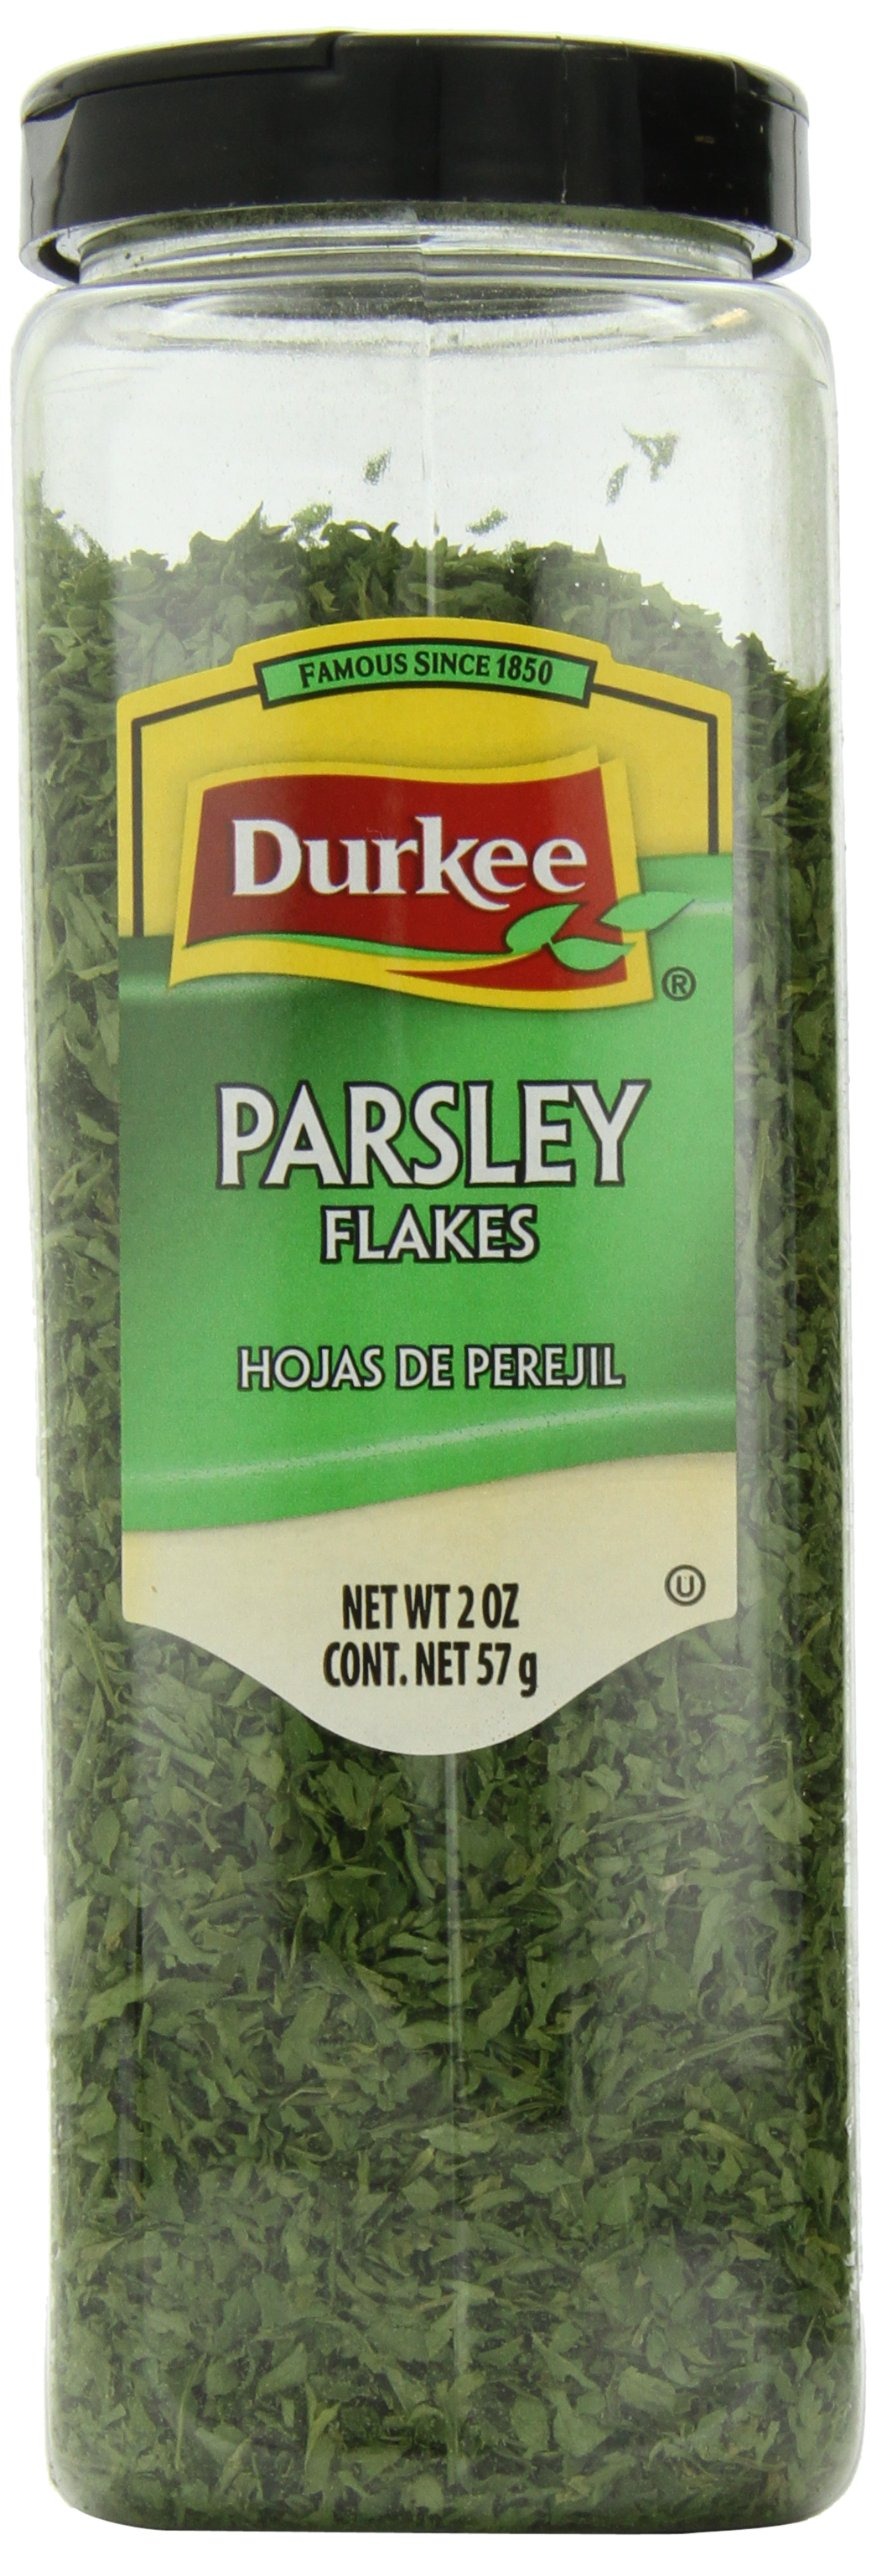
Item Name: Durkee Parsley Flakes, 2-Ounce Container (Pack of 6)
Bullet Point 1: Pack of six,2-Ounce containers of Durkee parsley flakes
Bullet Point 2: Parsley is used to flavor, as well as garnish foods
Bullet Point 3: Durkee Parsley is more consistent in color and size than fresh parsley
Value: 12.0
Unit: Ounce

Price: 5.98